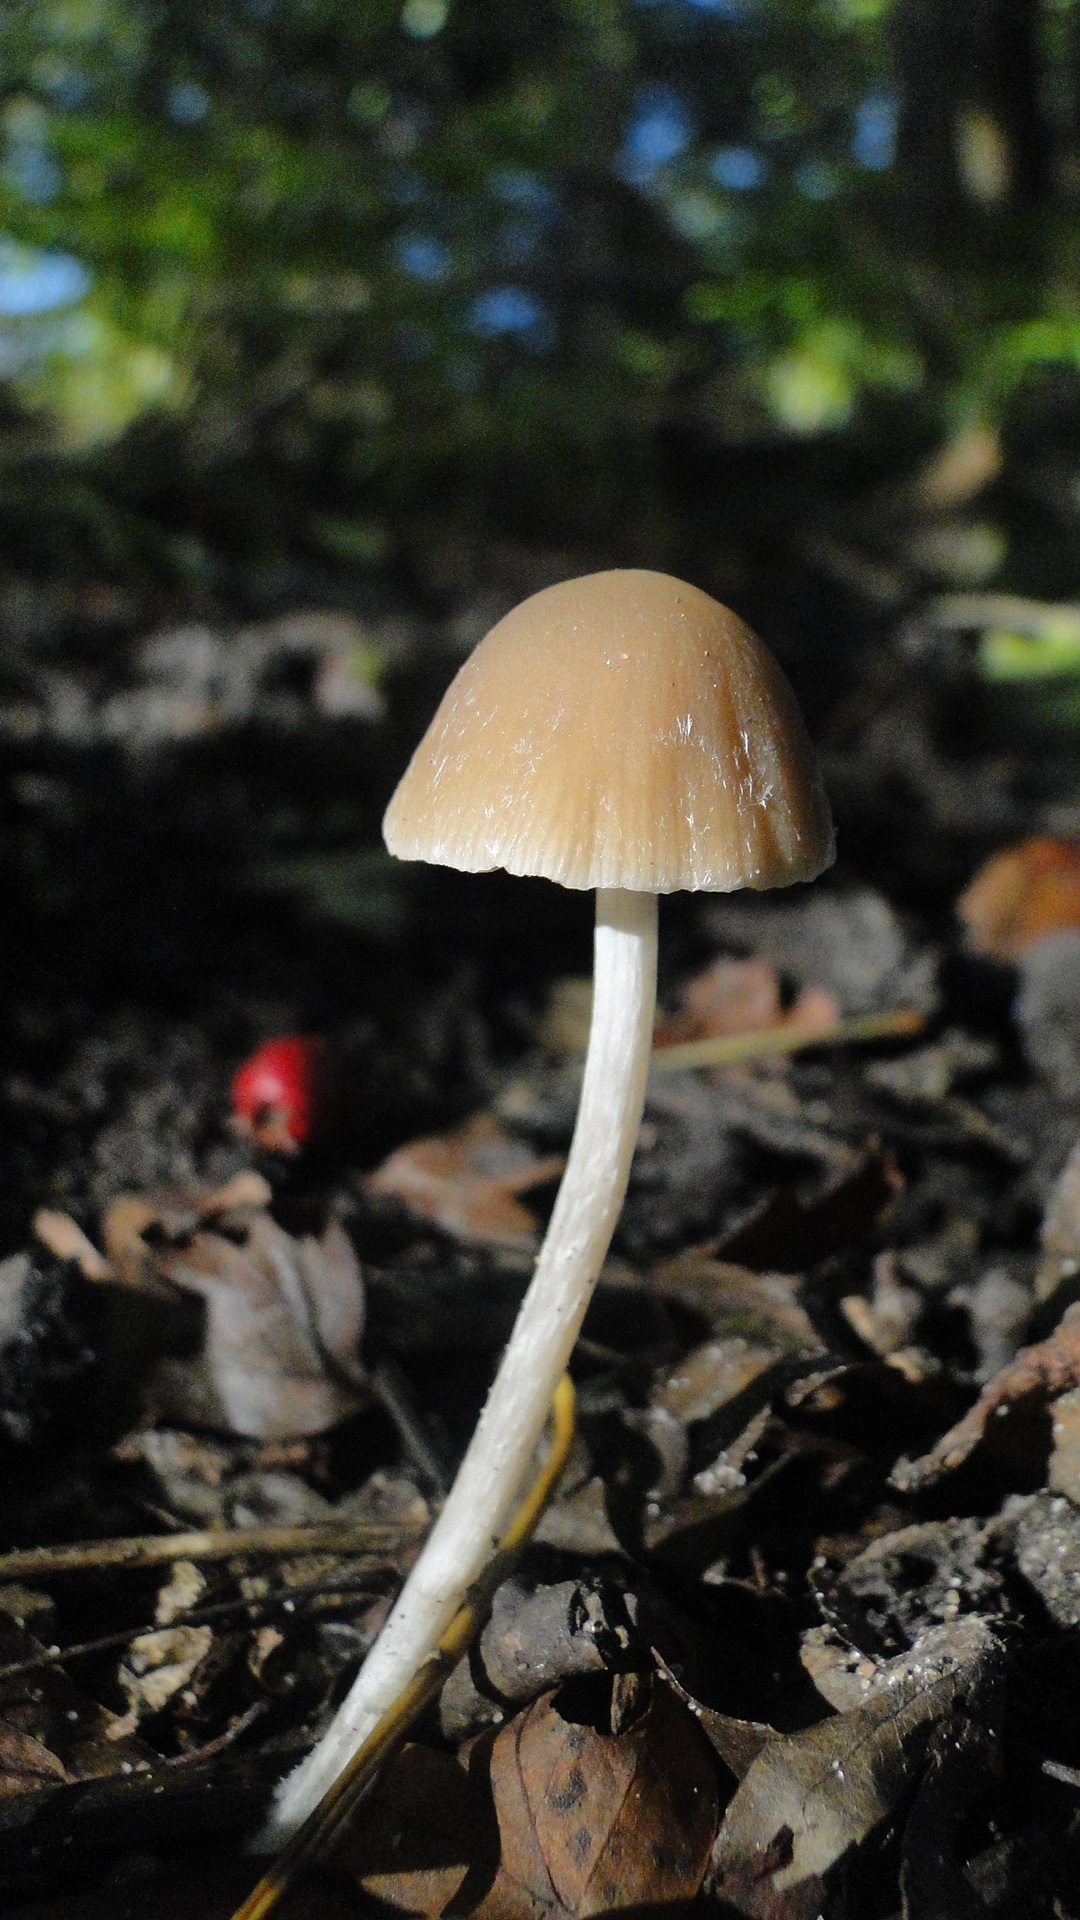
nature, forest, leaf, flower, autumn, botany, mushroom, flora, fauna, fungus, woodland, habitat, agaric, bolete, agaricus, macro photography, oyster mushroom, edible mushroom, forest land, medicinal mushroom, agaricomycetes, agaricaceae, champignon mushroom, penny bun